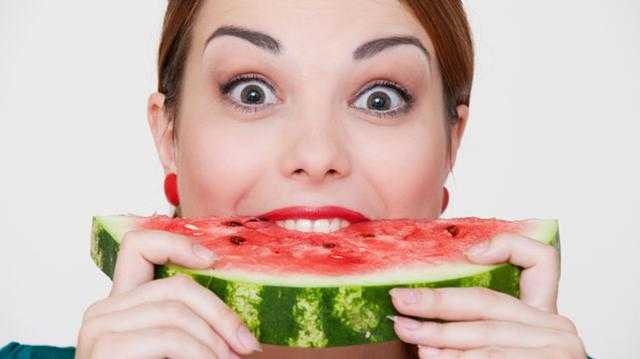
Label: Watermelon